Kingston on Soar

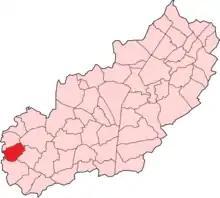

For the election of a councillor to Rushcliffe Borough Council, the parish forms part of the Gotham ward, which elects two councillors. The most recent election was on 4 May 2023, in which Rex Walker and Andy Brown of the Conservatives were elected.